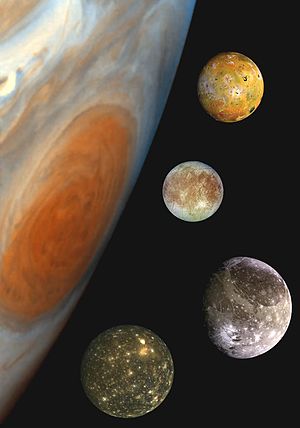
Jupiters måner
Fotomontage af Jupiter og de fire måner, der blev opdraget af Galilei.
Planeten Jupiter har 69 kendte måner, hvoraf alle undtagen 17 er opdaget siden 1999.